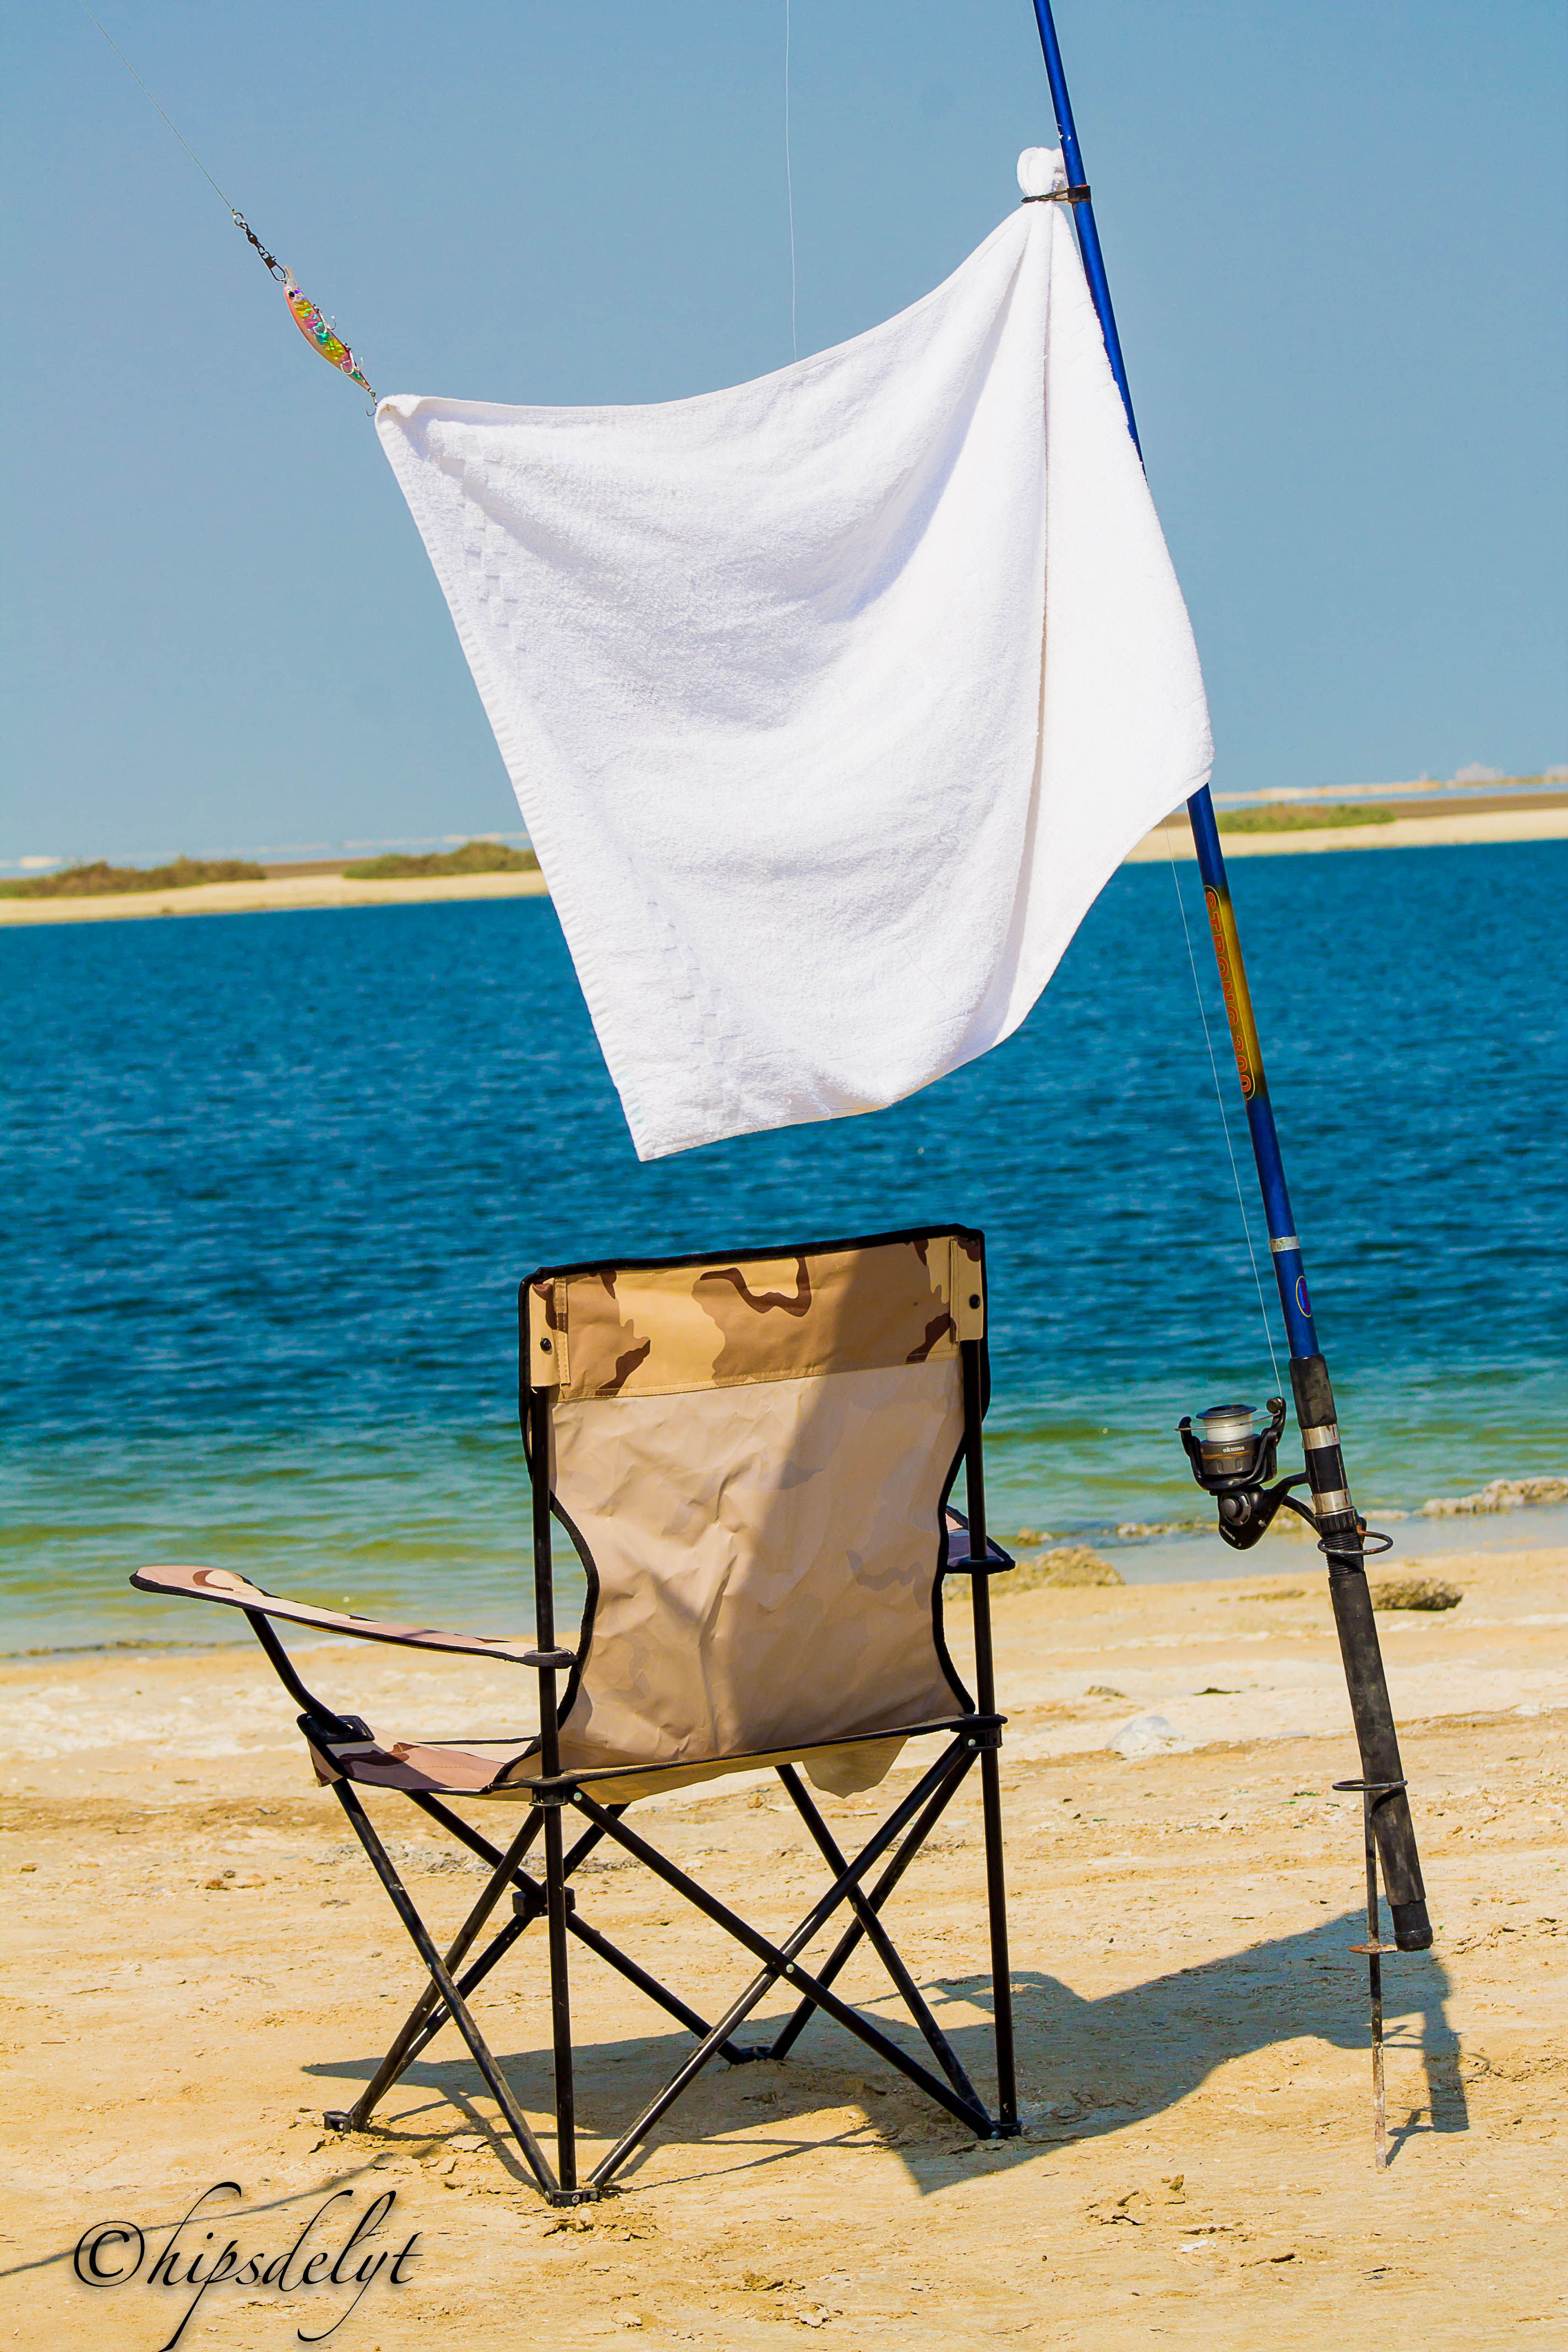
beach, chipsdelyt, photography, vacation, summer, shore, sea, shade, leisure, sand, folding chair, furniture, chair, outdoor furniture, ocean, tourism, coast